New York State Route 415

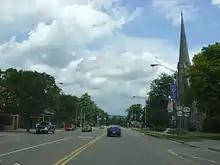
Approaching NY 54 on NY 415 northbound in the village of Bath

In Campbell, NY 415 runs through mostly wooded, rural areas, save for a handful of homes in hamlets along the route. In Curtis, located about from Coopers Plains, NY 415 connects to the eastern terminus of CR 4 (Curtis Hollow Road). The highway continues northward from Curtis, closely paralleling the Cohocton River for another to the hamlet of Campbell. NY 415 bypasses most of the community to the east; as a result, the route serves only a small number of homes on the outskirts of the community. As the highway heads through the area, it meets the east end of CR 333 (Main Street), which heads westward into Campbell's business district. The junction with CR 333 was the former eastern terminus of NY 333, a designation eliminated in 1997. NY 415 continues northwest from this point, intersecting with CR 17 (McNutt Run Road) before leaving the hamlet for less developed areas of the town.